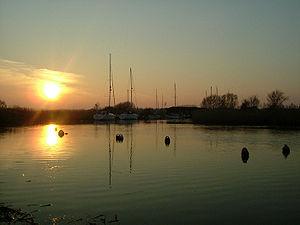
Wareham est une ville du Dorset qui se trouve à 13 km au sud-ouest de Poole. Sa population est de 8 417 habitants, en comptant la population de Wareham et celle de la paroisse de Wareham-St-Martin. T. E. Lawrence, le célèbre écrivain des Sept Piliers de la sagesse se tua en moto non loin de là, au Camp de Bovington.